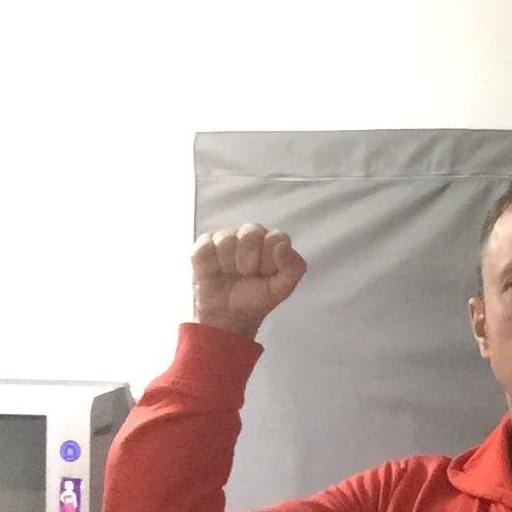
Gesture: fist